February 9 Killer

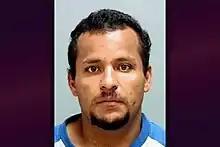
Juan Antonio Arreola Murillo

Juan Antonio Arreola Murillo (born October 7, 1980), known as the February 9 Killer, is a Mexican-born murderer responsible for the 2006 murder of Sonia Mejia and her unborn baby and the 2008 murder of Damiana Castillo in Salt Lake County, Utah, United States. The murders were committed on the same day, February 9, hence the name.